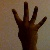
The image shows a hand gesture representing the number 4 in Indian Sign Language.